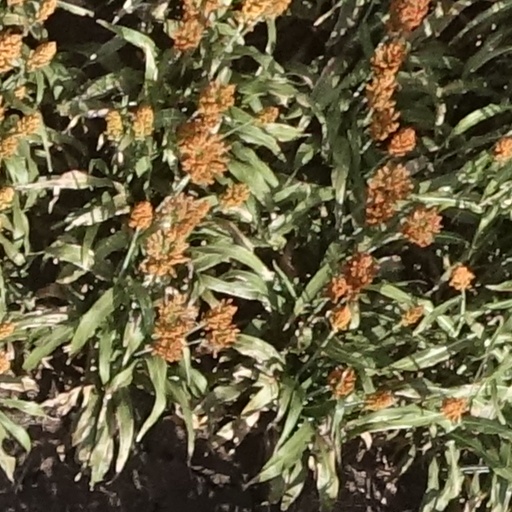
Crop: sorghum